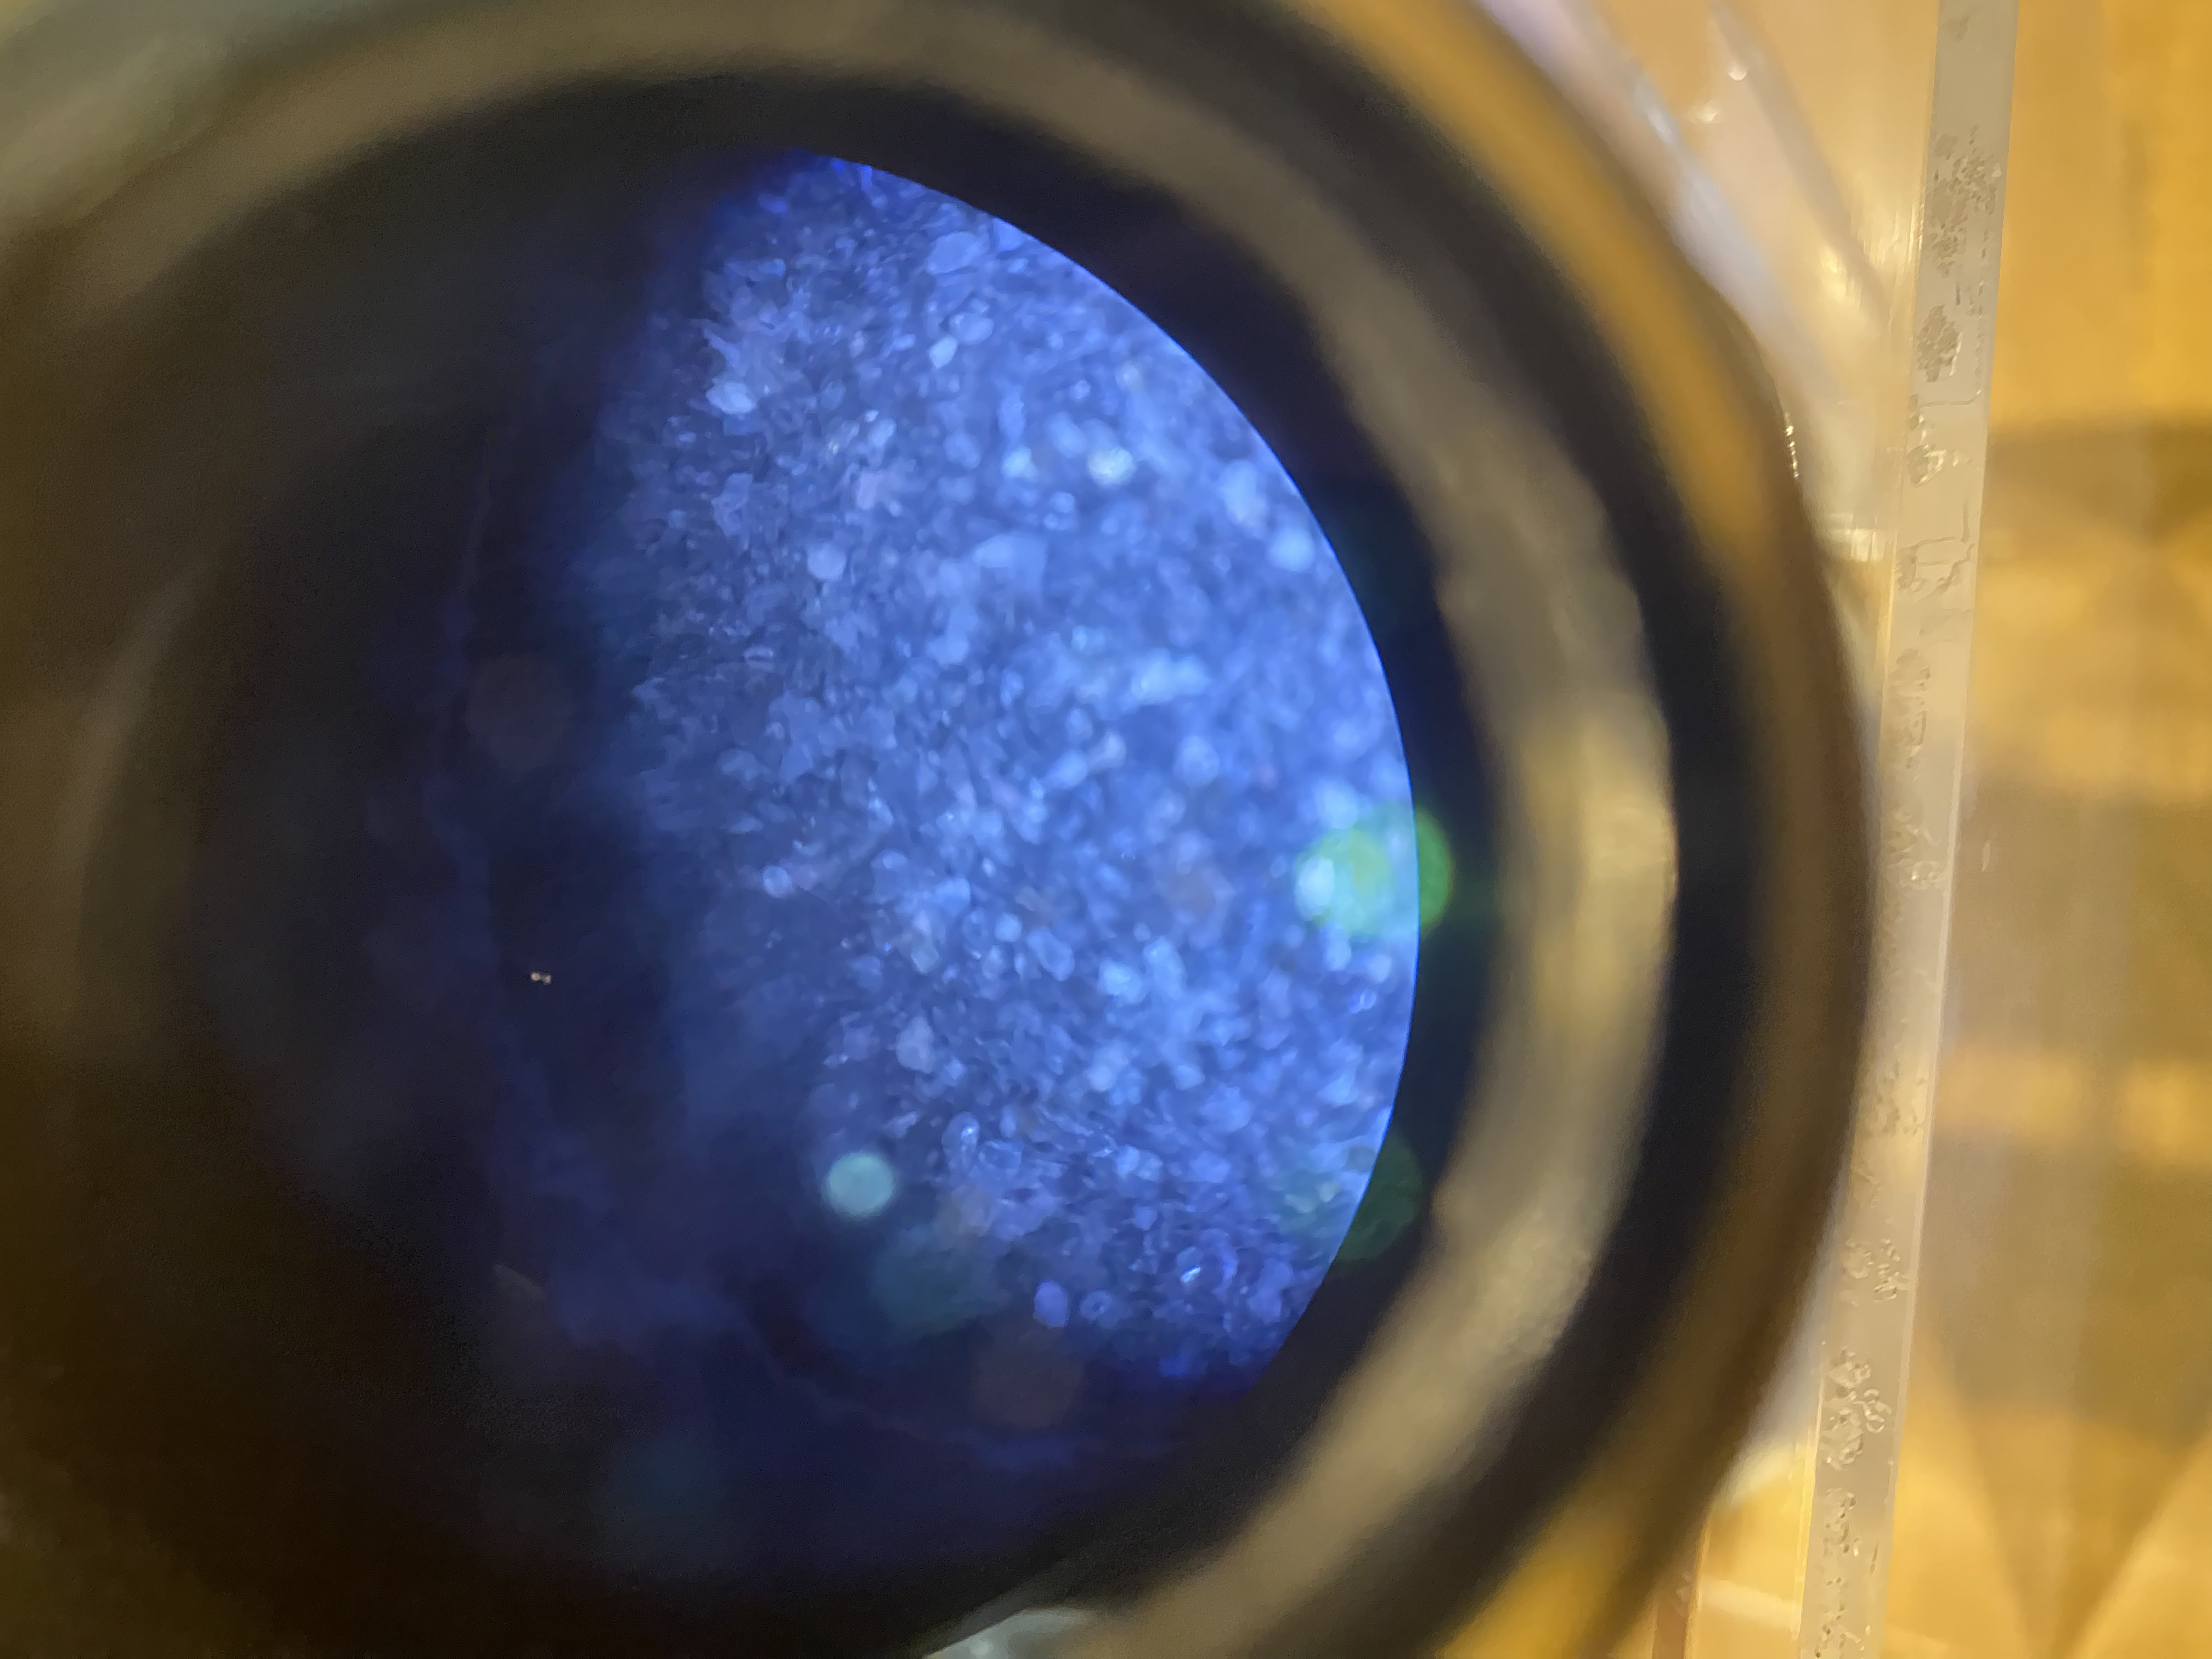
Kagoshima Aquarium Microscope view-4
Specialty: lab-equipment
Image credit: Immanuelle